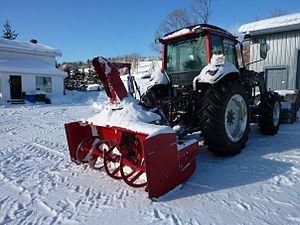
Souffleuse derrière un tracteur au Québec
Sayabec est une municipalité canadienne qui fait partie de la municipalité régionale de comté de La Matapédia dans l'Est du Québec. Situé dans la vallée de la Matapédia formée par les monts Chic-Chocs, au bord du lac Matapédia, ce village du Bas-Saint-Laurent a une vocation agricole et forestière. Avec une population de près de 2 000 habitants, Sayabec est la troisième municipalité la plus peuplée de La Matapédia, après Amqui et Causapscal. Grâce à l'usine de panneaux de particules Panval, la plus grosse industrie de la vallée, Sayabec est un centre économique important pour la région.
Dans le domaine de la viabilité hivernale, une souffleuse à neige, dénommée fraise de déneigement ou fraise à neige en Europe, est un outil utilisé pour évacuer la neige accumulée sur la chaussée ou ses abords pour la projeter à distance sur le sol ou dans un camion.